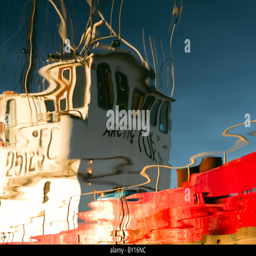
reflection of a boat in the water